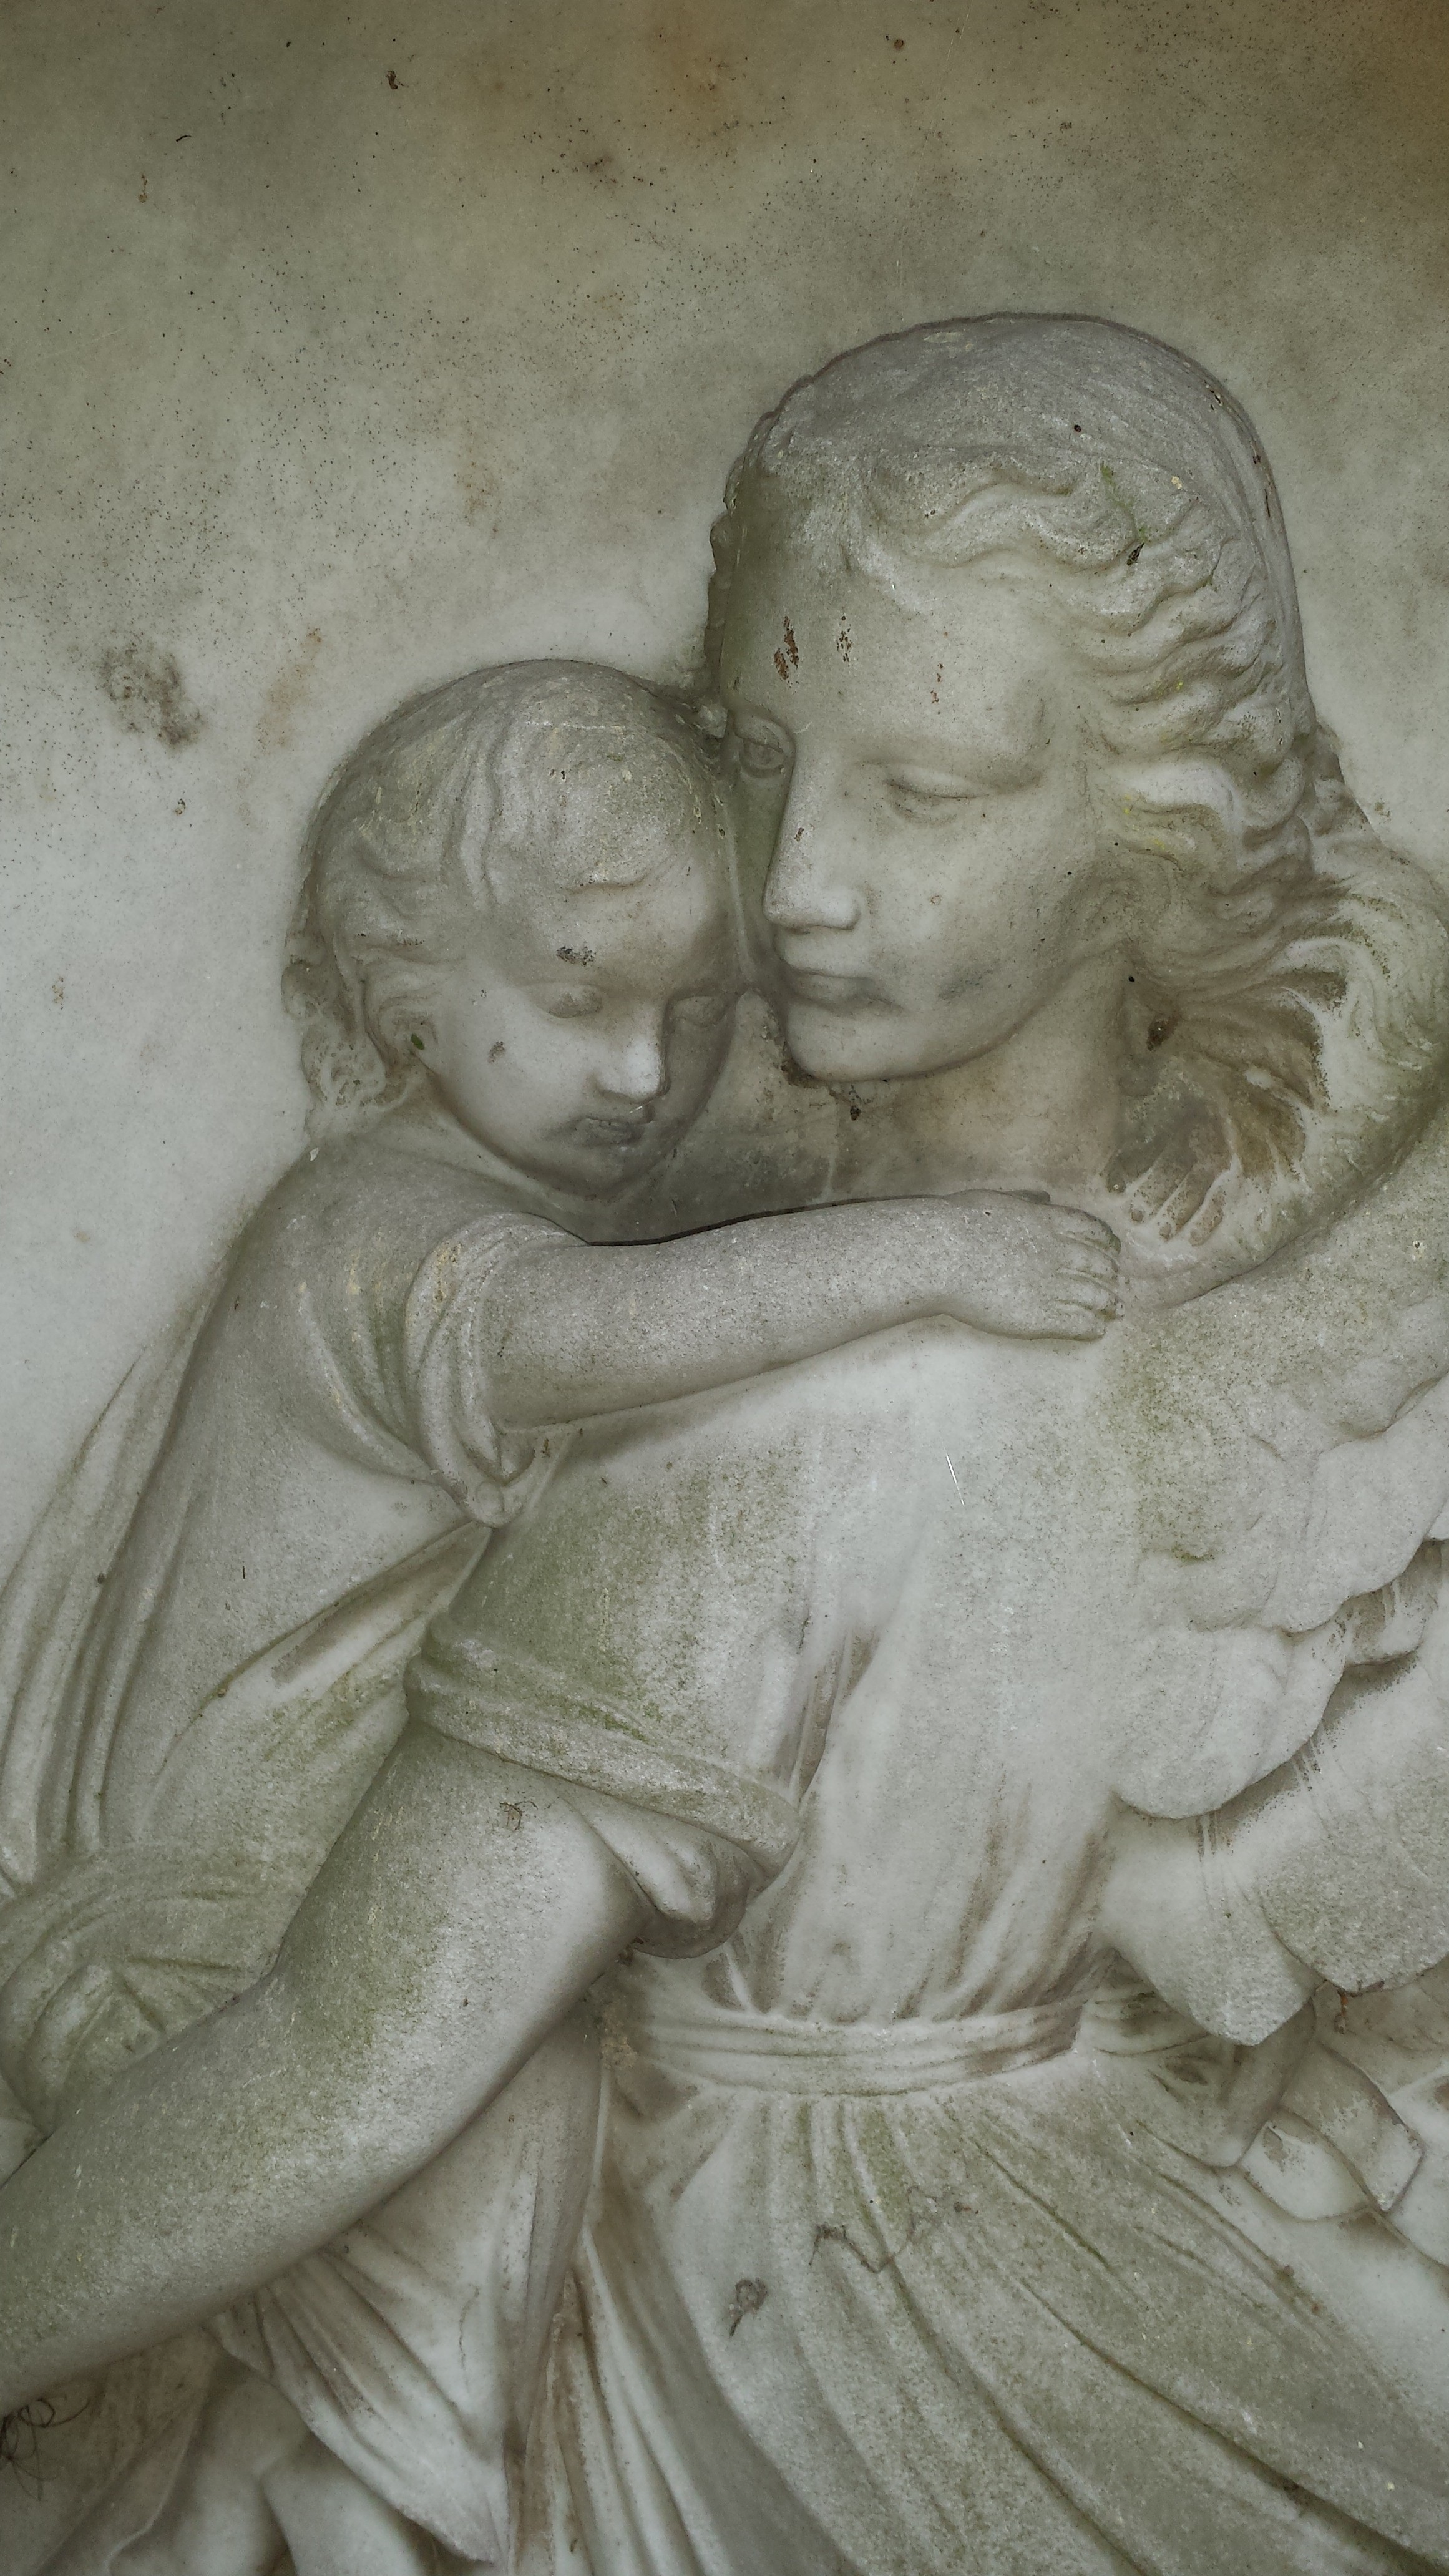
stone, monument, statue, child, church, cemetery, christian, artwork, sculpture, angel, art, mother, sketch, drawing, temple, faith, jesus, christianity, carving, relief, mythology, christen, mother of god, stone carving, ancient history, holy mother, figure drawing, classical sculpture